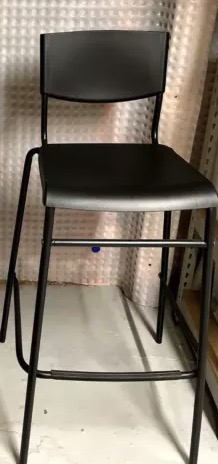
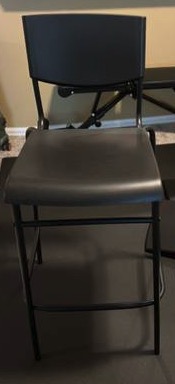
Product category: stool
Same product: yes